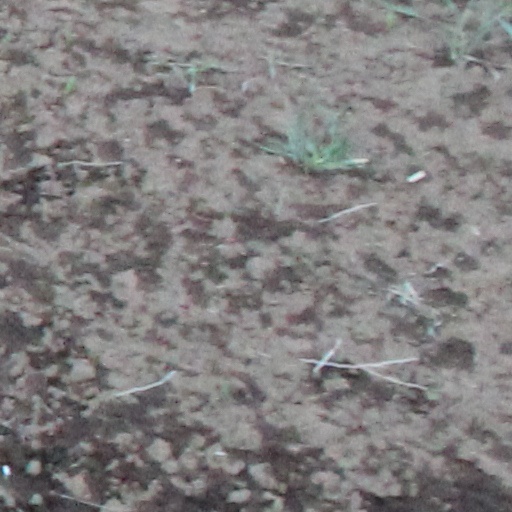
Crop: wheat